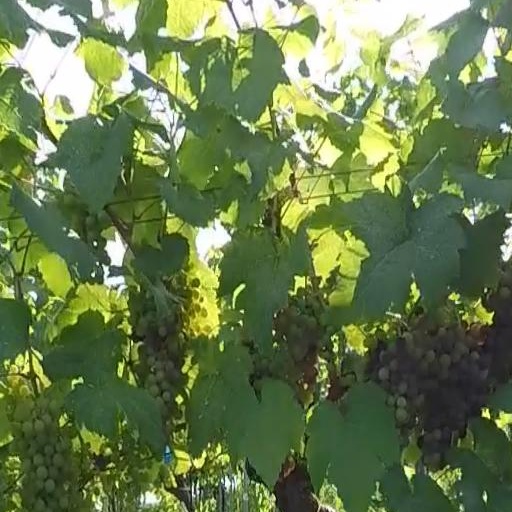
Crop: grape